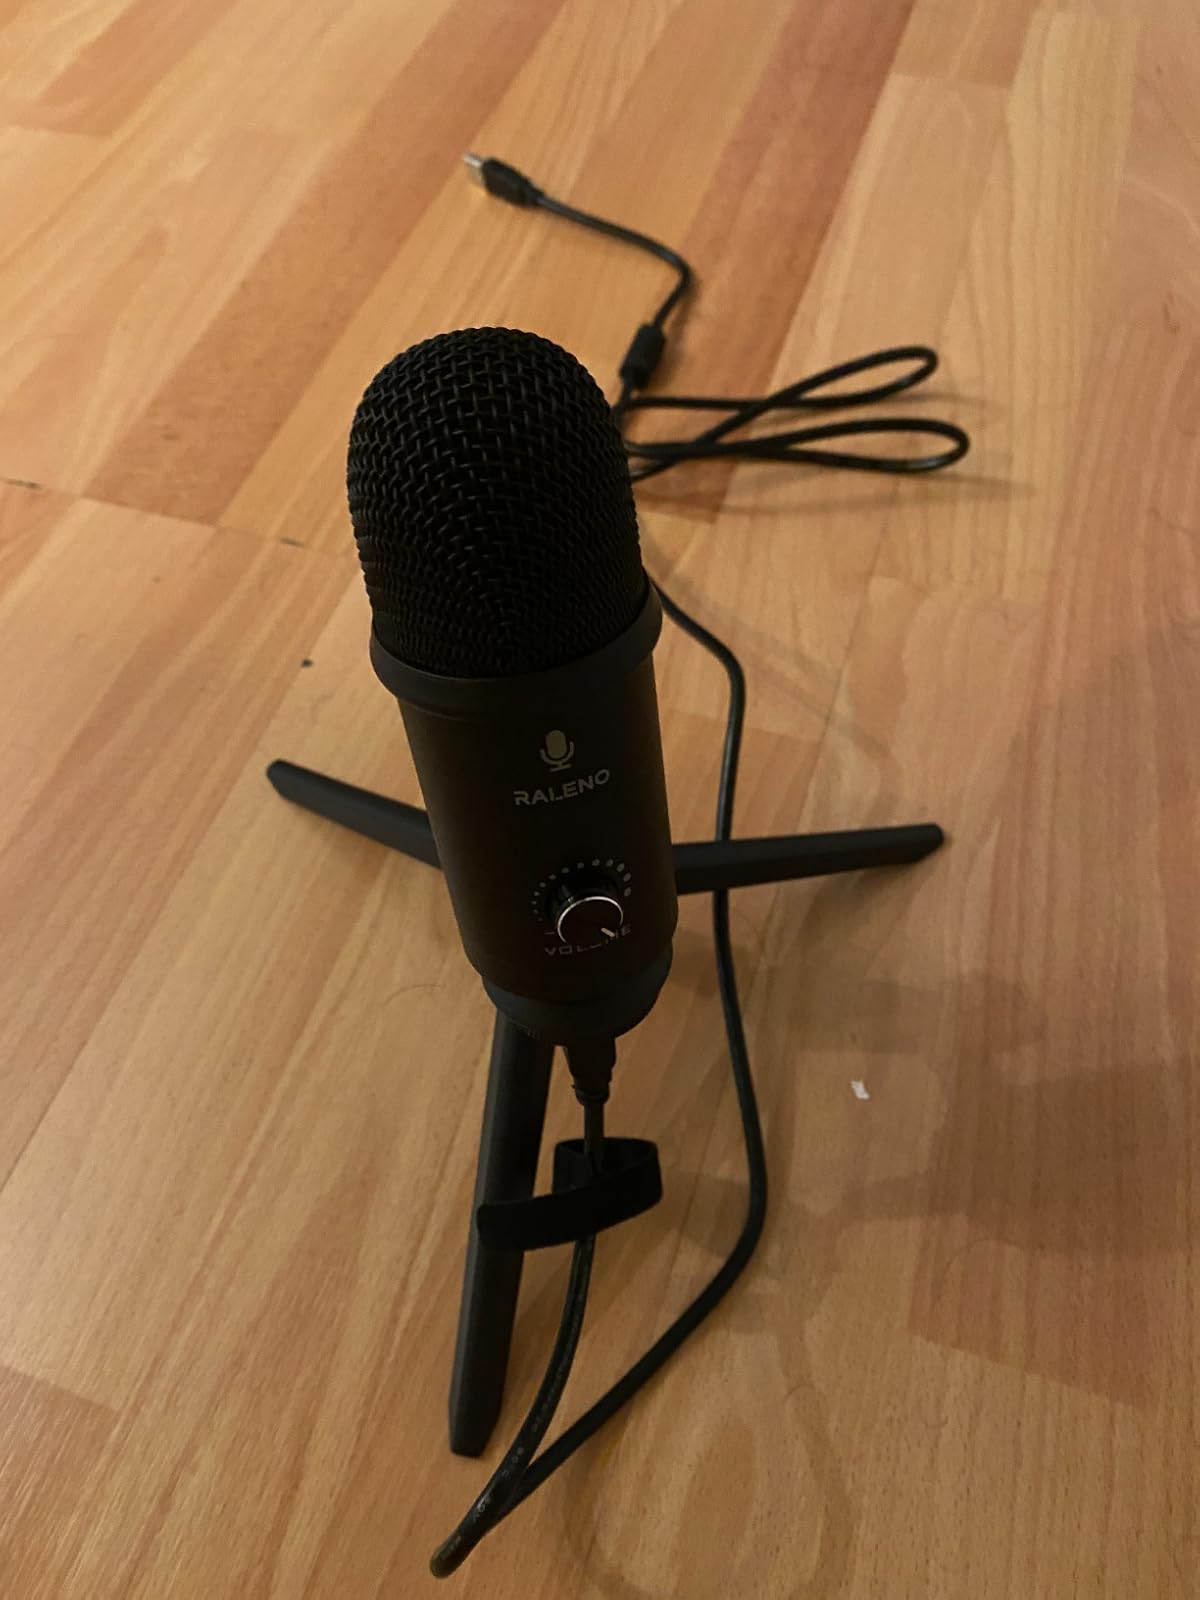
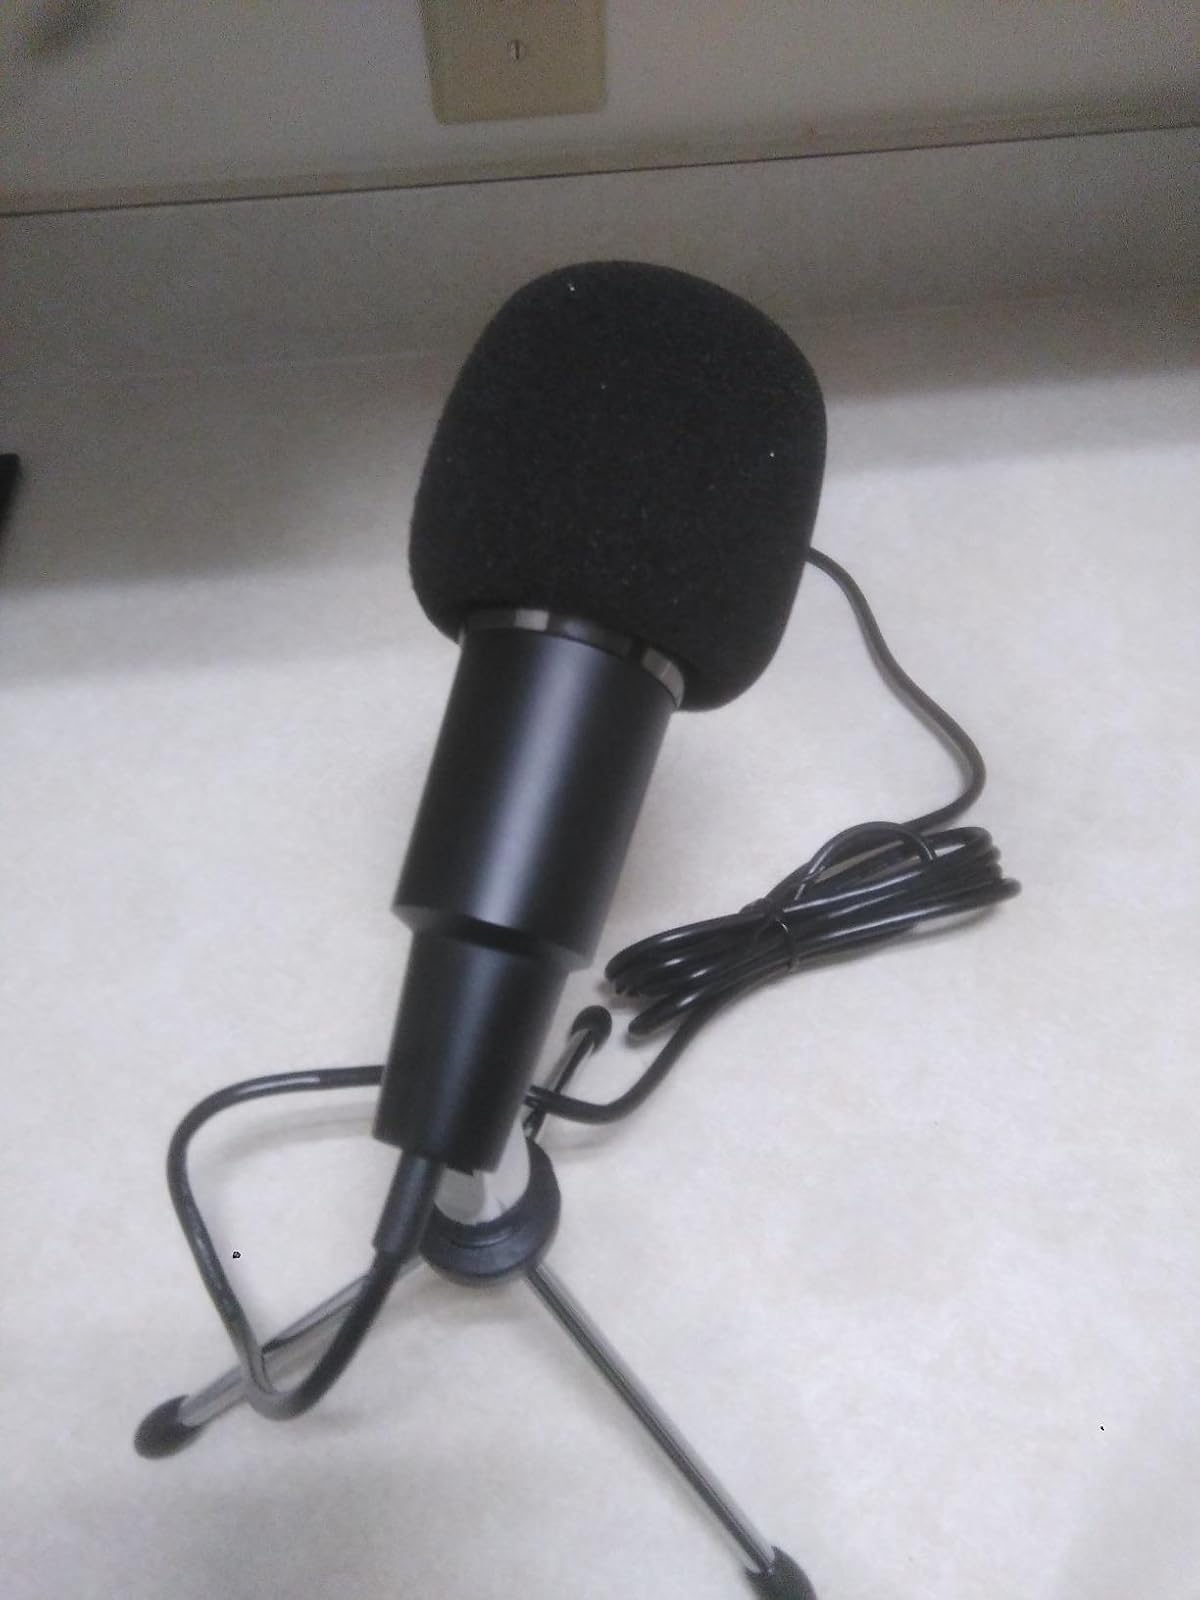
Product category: microphone
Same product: no